Basaltic andesite

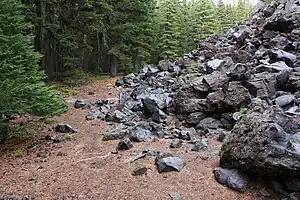
Basaltic andesite in the Cascade Range

Basaltic andesite is found in volcanic arcs, such as those of Central America, the Andes of South America, and the Cascades of North America.